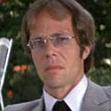
Age: 41